National Museum of the American Indian

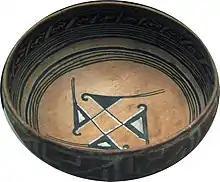
Ancestral Hopi bowl, 1300s, Homolovi, Arizona

The National Native American Veterans Memorial honors American Indian, Alaska Native, and Native Hawaiian veterans who have served in the U.S. Armed Forces during every American conflict since the American Revolution. It was originally authorized by Congress in 1994 with amendments in 2013.